George W. Brown (Saskatchewan politician)

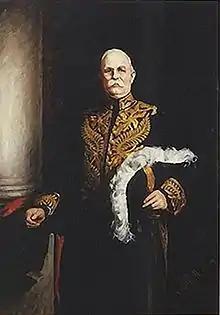

George William Brown (May 30, 1860 – February 17, 1919) was a Canadian politician and the second lieutenant governor of Saskatchewan from 1910 to 1915.